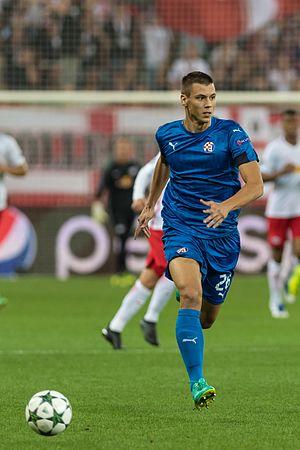
Filip Benković, né le 13 juillet 1997 à Zagreb, est un footballeur croate. Il évolue au poste de défenseur central à Bristol City en prêt de Leicester City.